Magda Berndsen

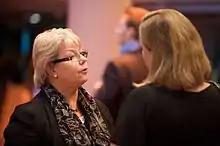
Magda Berndsen in 2009

Magdalena Adriaantje (Magda) Berndsen-Jansen (born 4 May 1950) is a Dutch former politician and police officer, born in Leiden. As a member of Democrats 66 (D66) she was a member of House of Representatives of the Netherlands between 17 June 2010 and 1 November 2015. She focused on matters of safety, judiciary and police. She was replaced by Judith Swinkels.